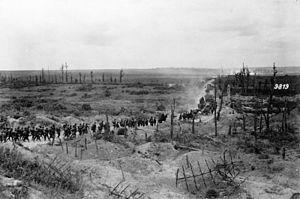
Colonne de soldats allemands entre Loivre et Brimont, dans le département de Marne, en France, en 1918
Histoire du département de la Marne.
Le département de la Marne est un département français, qui doit son nom à la Marne, rivière qui l'arrose. Il fait partie de la région Grand Est et de la Champagne historique. L'Insee et la Poste lui attribuent le code 51. Sa préfecture est Châlons-en-Champagne et sa plus grande ville est Reims.
Brimont est une commune française située dans le département de la Marne en région Grand Est, à quelques kilomètres au nord de Reims.
Loivre [lwavʀə] est une commune française, située dans le département de la Marne en région Grand Est.